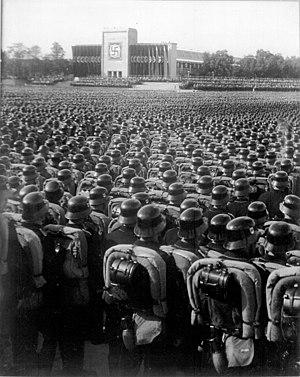
Le congrès de Nuremberg (ou congrès du Reich). Vaste rassemblement de troupes paramilitaires allemandes faisant partie de la SA, de la SS et de la NSKK.
Le terme de monde occidental peut prêter à confusion car il recouvre des réalités différentes selon les époques et selon des considérations politiques, culturelles, idéologiques, religieuses ou philosophiques. Il est donc intéressant de l’étudier dans une perspective historique.
Après la prise de pouvoir des nazis en Allemagne en 1933, les relations économiques entre l'Union soviétique et l'Allemagne nazie se détériorèrent rapidement et le commerce se réduisit. Après ces années de tension et de rivalité, l'Allemagne nazie et l'Union soviétique commencèrent à améliorer leurs relations en 1939. En août, les deux pays accrurent leurs relations économiques en signant un accord commercial permettant à l'URSS de transférer des minerais et des produits alimentaires en échange d'armes, de technologies militaires et de machines-outils. Cet accord accompagnait le Pacte germano-soviétique, qui comprenait des protocoles secrets visant à partager l'Europe orientale en sphères d'influence.
Le Parti national-socialiste des travailleurs allemands, souvent dénommé simplement « parti nazi » ou « parti national-socialiste » était un parti politique allemand d'extrême droite nationaliste et rattaché à la famille politique du fascisme. Son nom est également traduit par Parti national-socialiste ouvrier allemand ou Parti ouvrier allemand national-socialiste.
Adolf Hitler [ˈadɔlf ˈhɪtlɐ] est un idéologue et homme d'État allemand, né le 20 avril 1889 à Braunau am Inn en Autriche-Hongrie et mort par suicide le 30 avril 1945 à Berlin. Fondateur et figure centrale du nazisme, il prend le pouvoir en Allemagne en 1933 et instaure une dictature totalitaire, impérialiste, antisémite et raciste désignée sous le nom de Troisième Reich.
Le national-socialisme, plus couramment désigné en français sous l'abréviation nazisme, est l'idéologie politique du Parti national-socialiste des travailleurs allemands, parti politique d'extrême droite fondé en Allemagne en 1920 et dirigé par Adolf Hitler. Cette idéologie théorise une hiérarchie au sein d'une espèce humaine divisée en « races », au sommet de laquelle elle place la « race aryenne », les races les plus détestées, juifs, slaves, tziganes, formant la classe des sous-hommes, les Untermenschen. Le nazisme est le seul type de fascisme incorporant à la fois racisme biologique et antisémitisme. Par extension, le terme nazisme désigne le régime politique inspiré de cette idéologie, dictature totalitaire et expansionniste dirigée par Adolf Hitler de 1933 à 1945 et connue sous les noms de Troisième Reich ou d'Allemagne nazie.